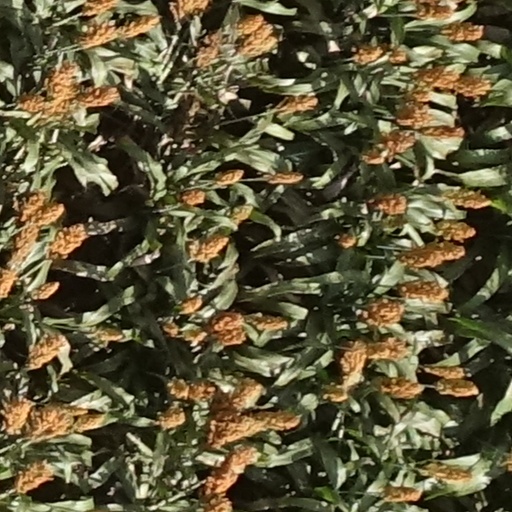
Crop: sorghum